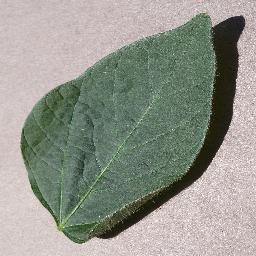
Label: Soybean___healthy